Jasper Maskelyne

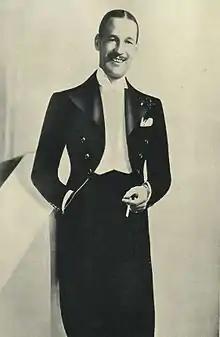
Maskelyne in formal evening wear, typical of his pre-war stage performances

Maskelyne was a successful stage magician. His 1936 "Maskelyne's Book of Magic" describes a range of stage tricks, including sleight of hand, card and rope tricks, and illusions of "mind-reading".